Santuario della Brugarola

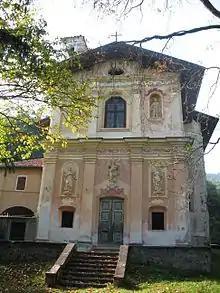
The sanctuary

Santuario della Brugarola is a sanctuary in Ailoche, Province of Biella in the Italian region of Piedmont. It was built in 1722 and dedicated to the "Madonna d'Oropa".